Ann Schein Carlyss

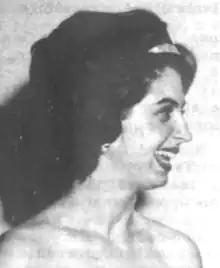
Ann Schein, from a 1965 publication of the US State Department

Schein spent her early years in Evanston, Illinois, but she moved to Washington D.C. when she was 4. At age 5, she began her piano training with Glenn and Bessie Gunn. She went on to study at the Peabody Conservatory under the direction of Mieczyslaw Munz. She attended the Holton-Arms School. In 1961, she began lessons with Arthur Rubinstein. The next year, she performed a solo debut at Carnegie Hall, followed by a performance at the White House in 1963 for President and Mrs. John F. Kennedy. In 1965, she toured the Middle East and South Asia for the US State Department, and performed at the Cairo Opera House.